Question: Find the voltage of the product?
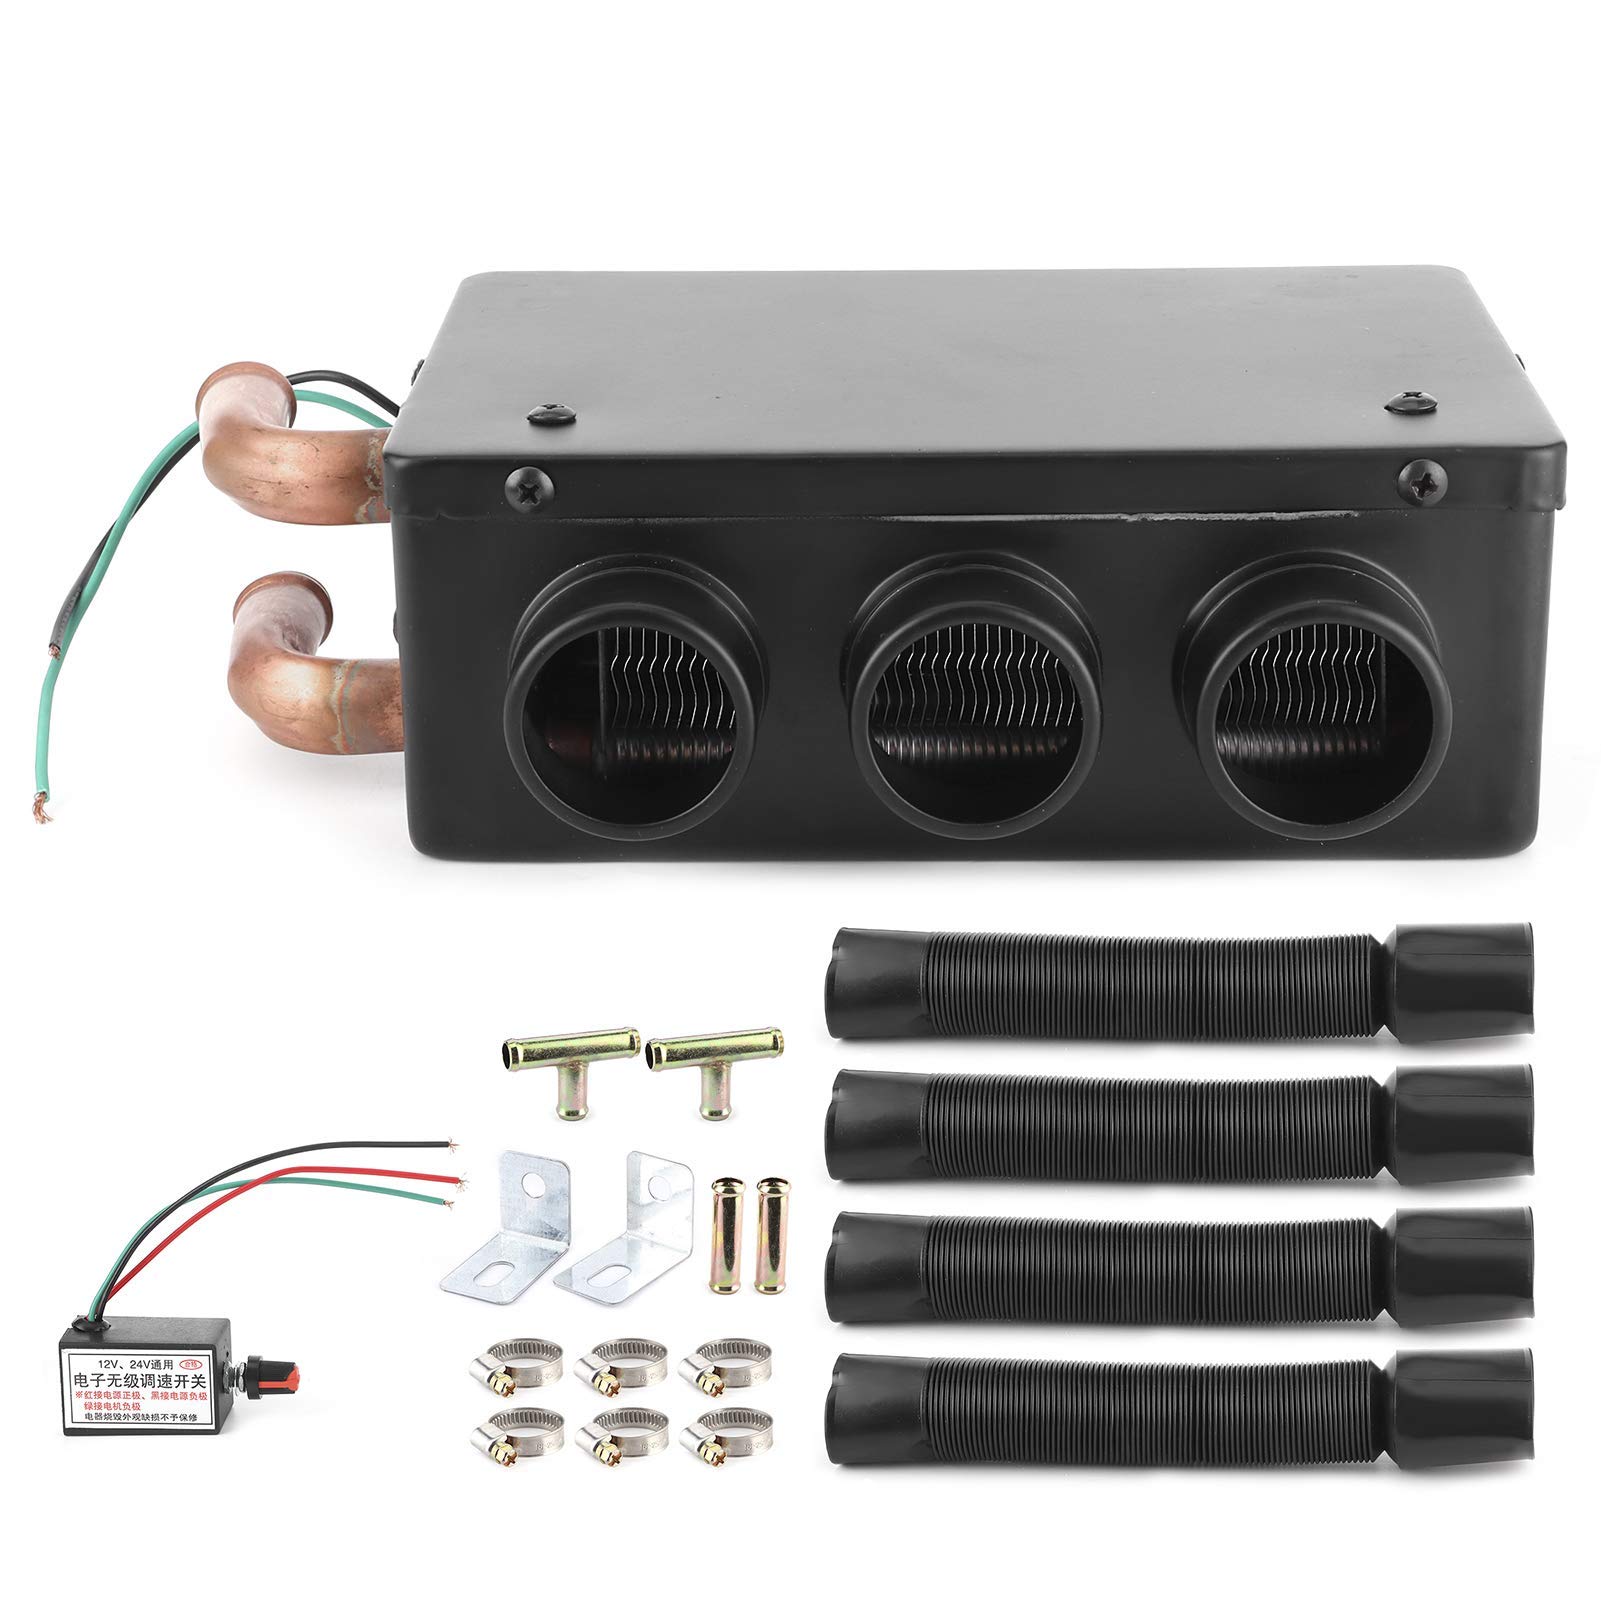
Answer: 24.0 volt